United Nations Security Council Resolution 496

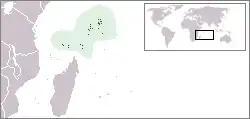
Seychelles

United Nations Security Council resolution 496, adopted unanimously on 15 December 1981, after hearing representations from the Seychelles, the Council condemned the recent coup attempt in the country by foreign mercenaries, including Mike Hoare, allegedly backed by South Africa, and the subsequent hijacking of an Air India plane, on 25 November 1981.